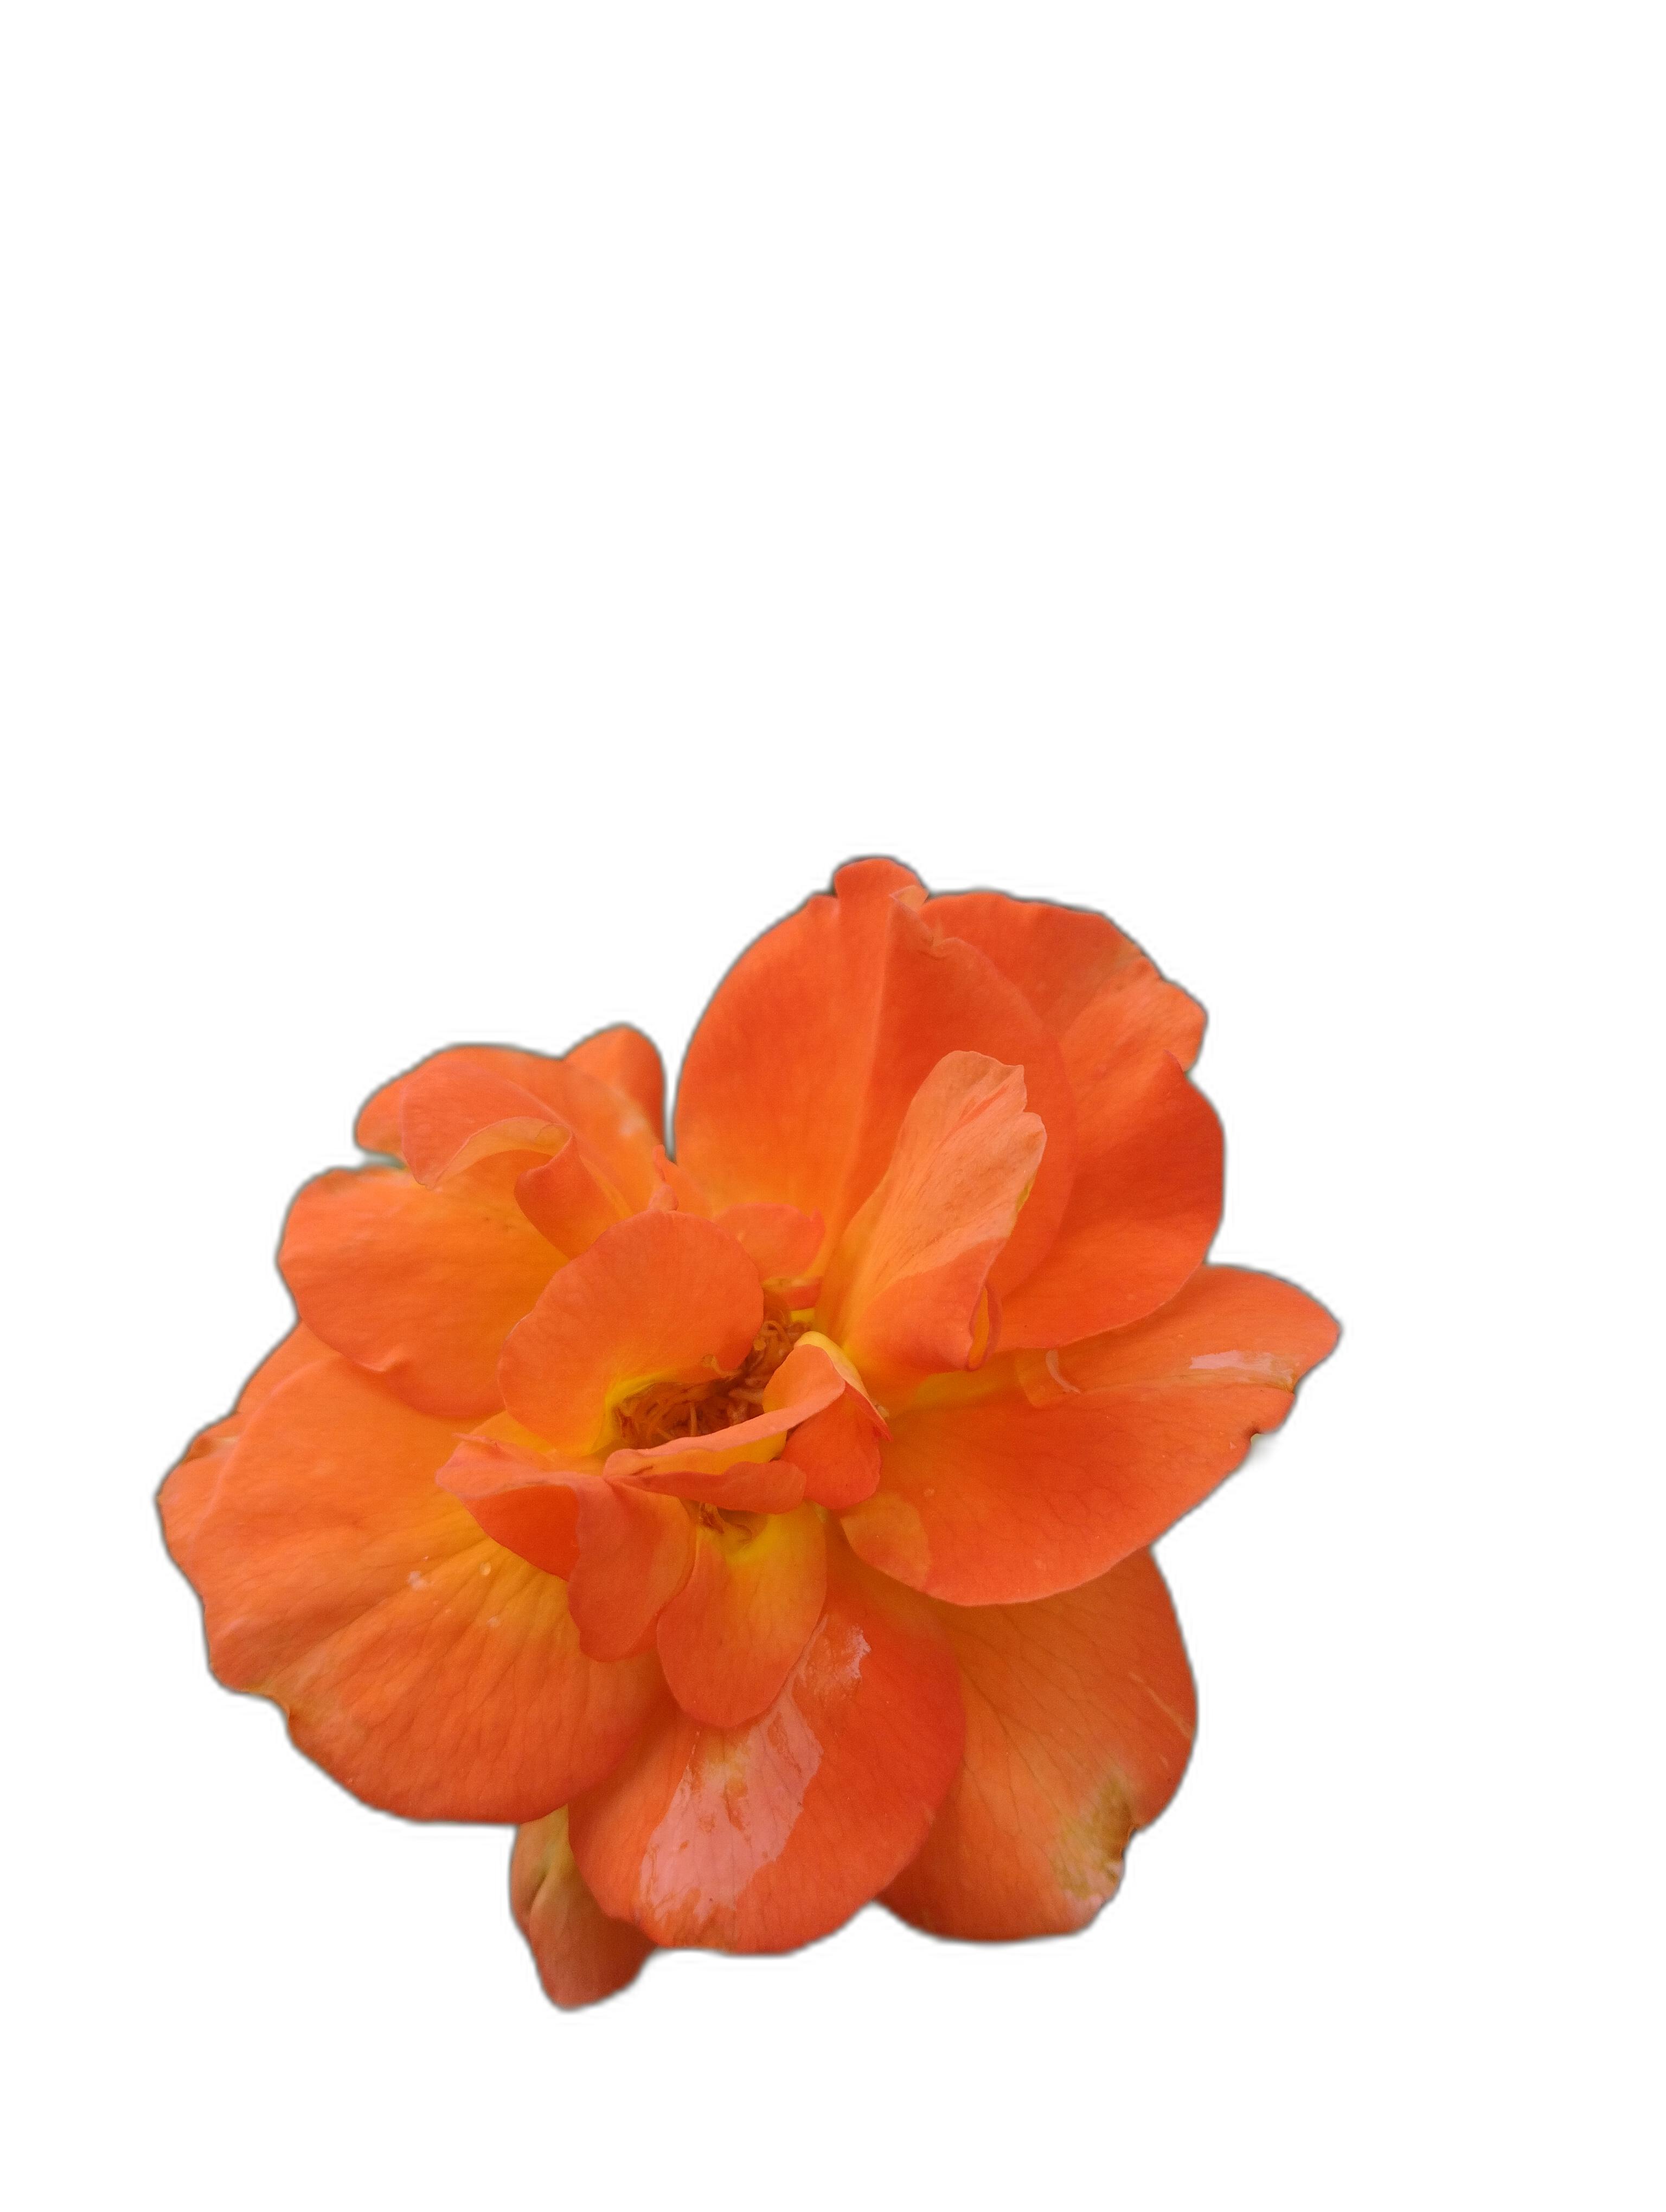
Label: Rose